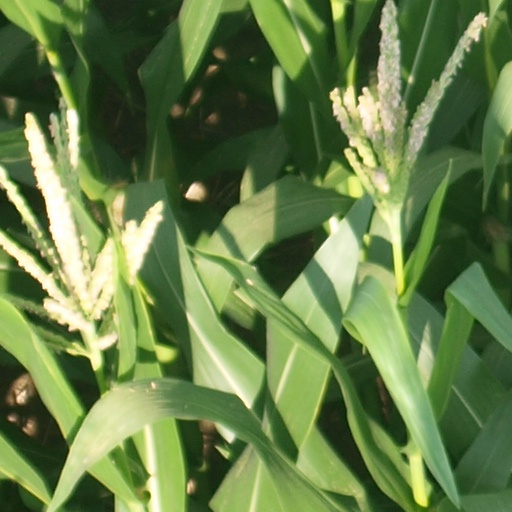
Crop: maize; corn